Joseph M. Acaba

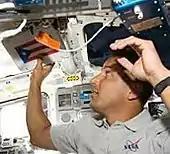
Acaba with a Puerto Rican flag aboard STS-119

On May 6, 2004, Acaba and ten other people were selected from 99 applicants by NASA as astronaut candidates. NASA's administrator, Sean O'Keefe, in the presence of John Glenn, announced the members of the "19th group of Astronaut Candidates", an event which has not been repeated since 1958 when the original group of astronauts was presented to the world. Acaba, who was selected as an Educator Mission Specialist, completed his astronaut training on February 10, 2006, along with the other ten astronaut candidates. Upon completion of his training, Acaba was assigned to the Hardware Integration Team in the International Space Station branch, working technical issues with European Space Agency (ESA) hardware.